Diocese of Verden

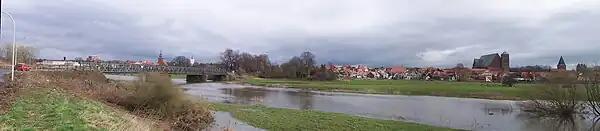
Floods on the River Aller near Verden an der Aller

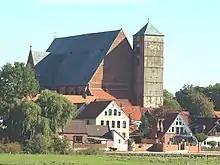
Cathedral of Ss Mary and Cecilia

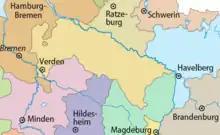
Diocese of Verden before the Reformation

Charlemagne, King of the Franks, introduced Christianity to Saxony around 780 and founded bishoprics at Minden and Verden.